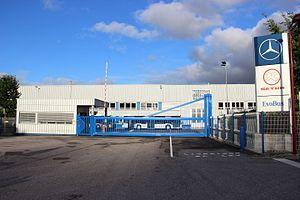
L'usine Evobus de Ligny-en-Barrois (55), site d'assemblage du Mercedes-Benz Citaro
EvoBus est une entreprise allemande qui construit des bus et cars sous les marques Mercedes-Benz et Setra. Le groupe possède aussi la marque de service OMNIplus.
L'usine EvoBus de Ligny-en-Barrois, assemble des autobus et autocars sous les marques Mercedes et Setra.